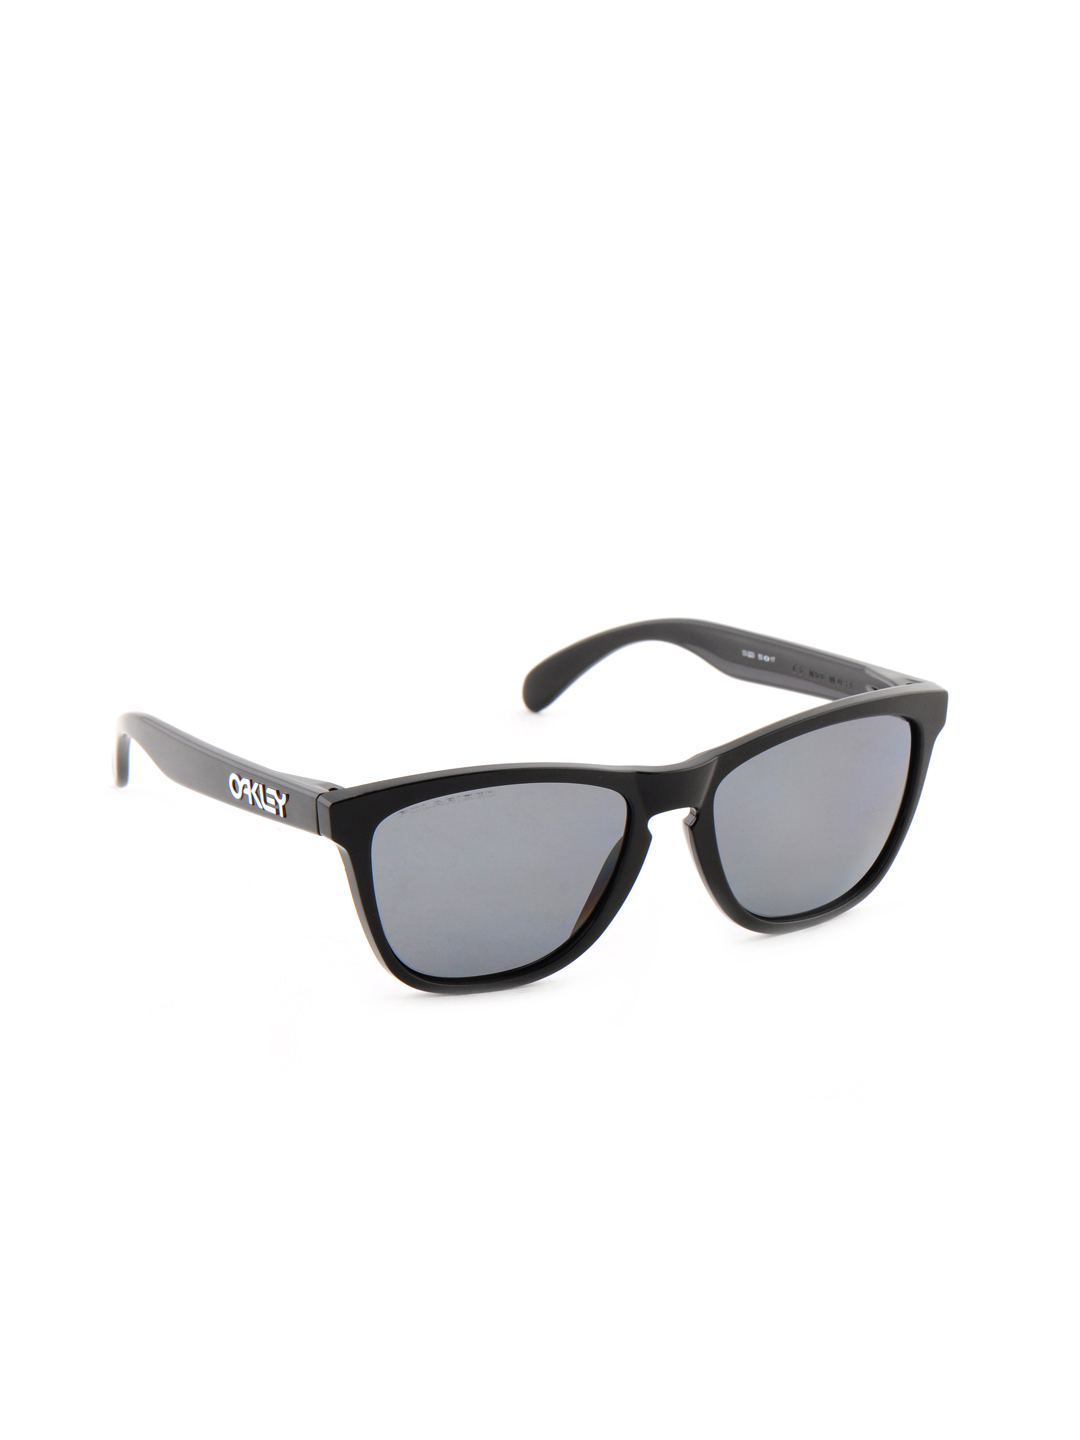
Oakley Men Frogskins Black Sunglasses
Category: Accessories / Eyewear / Sunglasses
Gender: Men
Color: Black
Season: Winter 2016
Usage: Casual